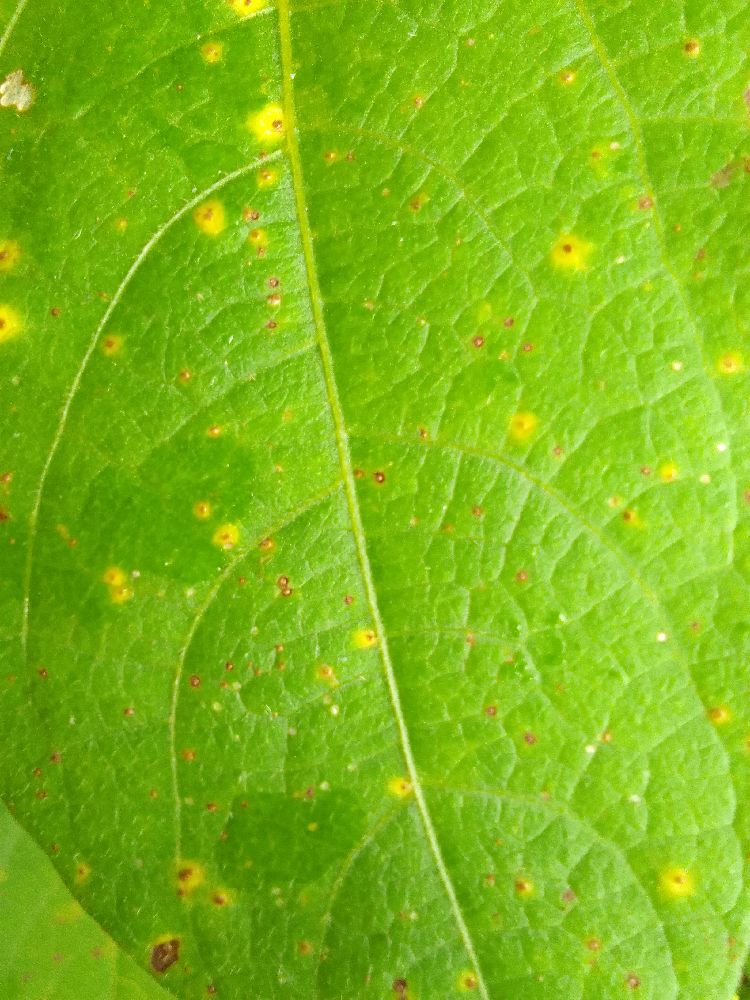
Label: rust